2008 Kandhamal violence

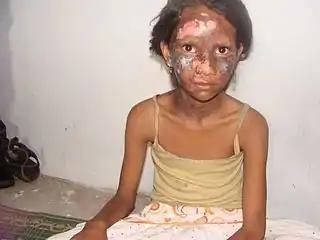
A young Christian girl who was bruised and burnt during the anti Christian violence. It occurred when a bomb was thrown into her house by the extremists.

At the midnight of August 23–24, hours after VHP chief Lakshmanananda Saraswati was killed, the chaos began. The police suspected the role of Maoists and announced it to the media at 11:00 pm. The news spread quickly and activists from Sangh Parivar groups, including the VHP and Bajrang Dal, erected barriers in several locations including Cuttack and Bhubaneswar. The police theory of suspected Maoist involvement was denied by Sangh Parivar leaders who accused militant Christians of murdering Lakshmanananda. On August 23, about midnight, demonstrators burned down a private bus and also damaged many churches.